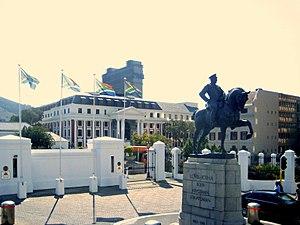
La statue équestre de Louis Botha est un monument situé au centre de la ville du Cap en Afrique du Sud. Il rend hommage au général Louis Botha, un militaire et homme politique boer qui a joué un rôle majeur dans la seconde guerre des Boers et dans la fondation de l'Union de l'Afrique du Sud. Premier chef de gouvernement d'Afrique du Sud de 1910 à 1919, Louis Botha fut aussi l'un des signataires du traité de Versailles.
La province du Cap de Bonne Espérance était la plus vaste des quatre anciennes provinces de l'Afrique du Sud entre 1910 et 1994, puisqu’elle représentait à elle seule près de la moitié du territoire sud-africain.